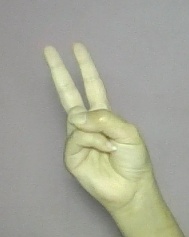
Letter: taa